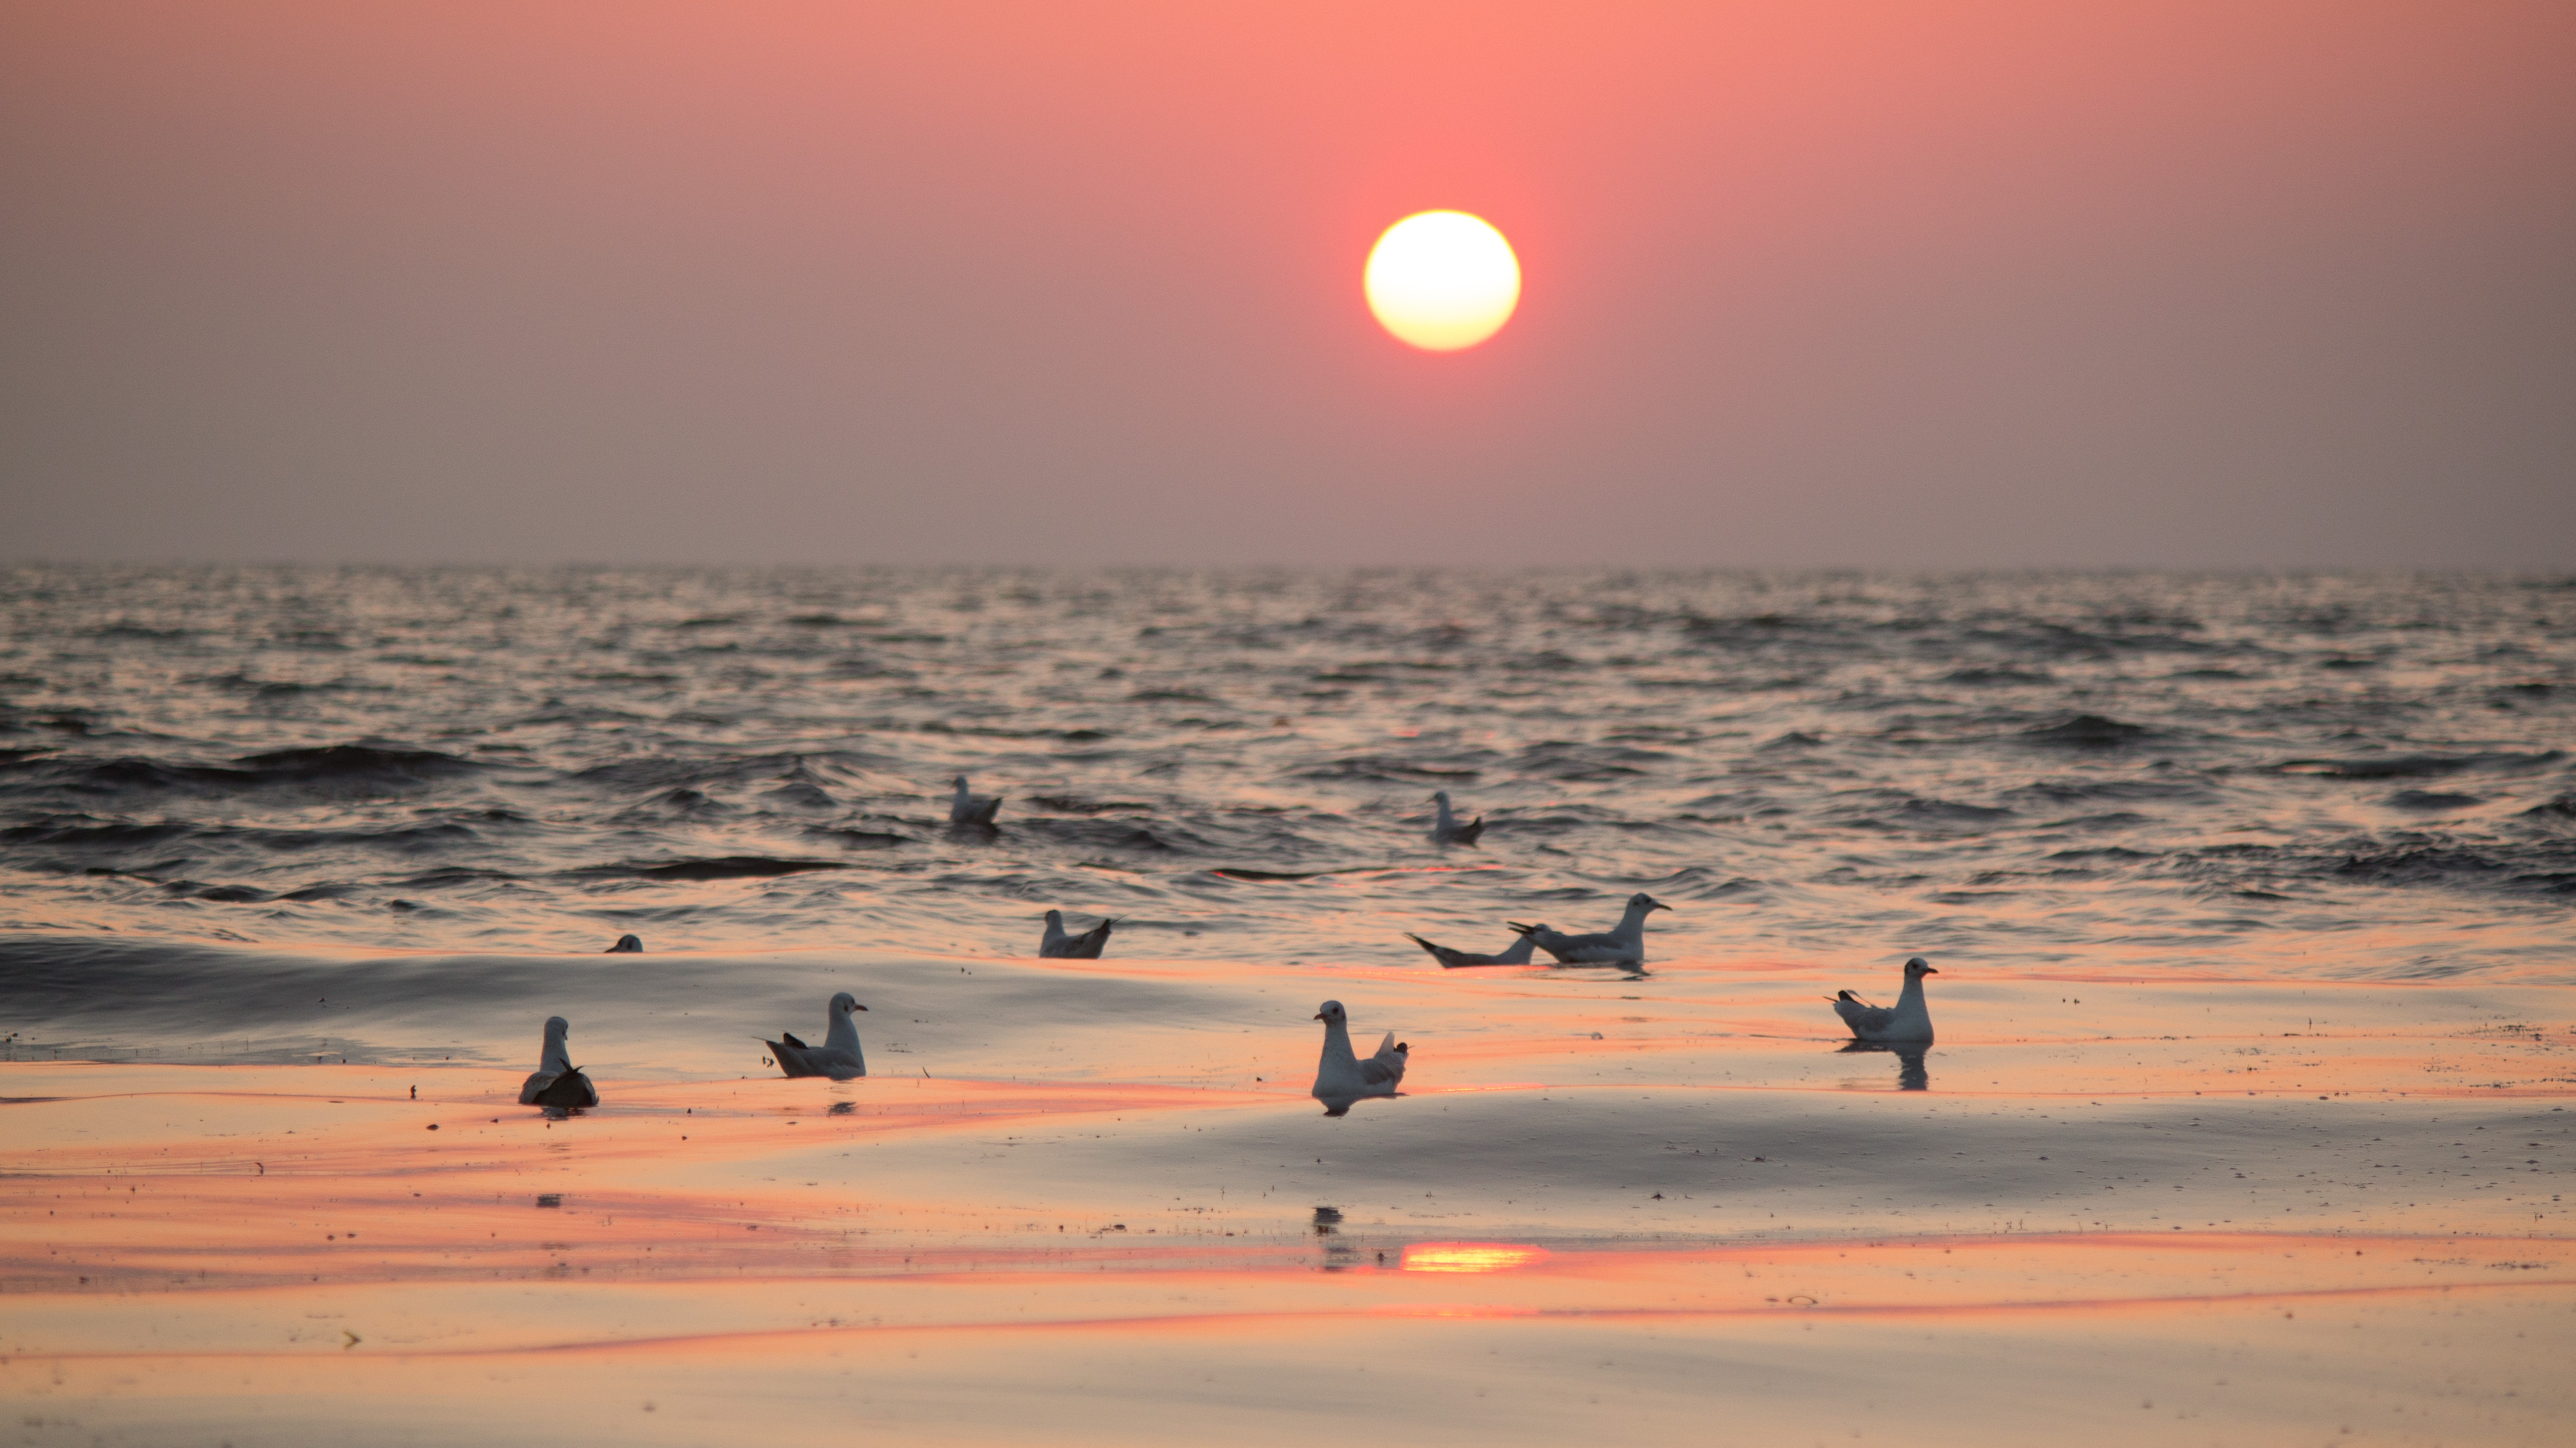
beach, landscape, sea, coast, water, nature, sand, ocean, horizon, bird, light, sky, sun, sunrise, sunset, sunlight, morning, shore, wave, lake, dawn, dusk, swim, evening, gull, holiday, leisure, body of water, gulls, birdwatching, baltic sea, red sun, wind wave